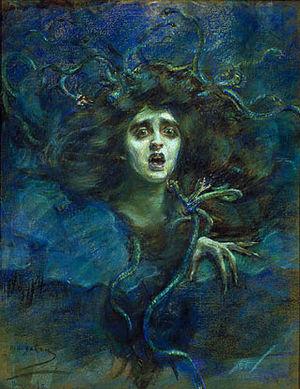
Méduse, appelée aussi la Gorgone, est dans la mythologie grecque l'une des trois Gorgones. Elle est la seule à être mortelle. Fille de Phorcys et Céto, et donc petite-fille de l'union de la Terre avec l'Océan, elle appartient au groupe des divinités primordiales, tout comme ses cousines, la Chimère et l'Hydre de Lerne, qui, elles aussi, avaient des traits associés à l'image du serpent et ont été détruites par des héros. Même si elle figure au fronton de plusieurs temples, elle ne faisait l'objet d'aucun culte.